Law of the European Union

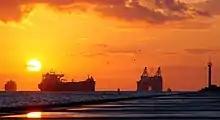
The EU's internal market for trade exports, like those passing through its largest Port of Rotterdam, totals over €2840 billion.

While the Treaties and Regulations will have direct effect (if clear, unconditional and immediate), Directives do not generally give citizens (as opposed to the member state) standing to sue other citizens. In theory, this is because TFEU article 288 says Directives are addressed to the member states and usually "leave to the national authorities the choice of form and methods" to implement. In part this reflects that directives often create minimum standards, leaving member states to apply higher standards. For example, the Working Time Directive requires that every worker has at least 4 weeks paid holidays each year, but most member states require more than 28 days in national law. However, on the current position adopted by the Court of Justice, citizens have standing to make claims based on national laws that implement Directives, but not from Directives themselves. Directives do not have so called "horizontal" direct effect (i.e. between non-state parties). This view was instantly controversial, and in the early 1990s three Advocate Generals persuasively argued that Directives should create rights and duties for all citizens. The Court of Justice refused, but there are five large exceptions.